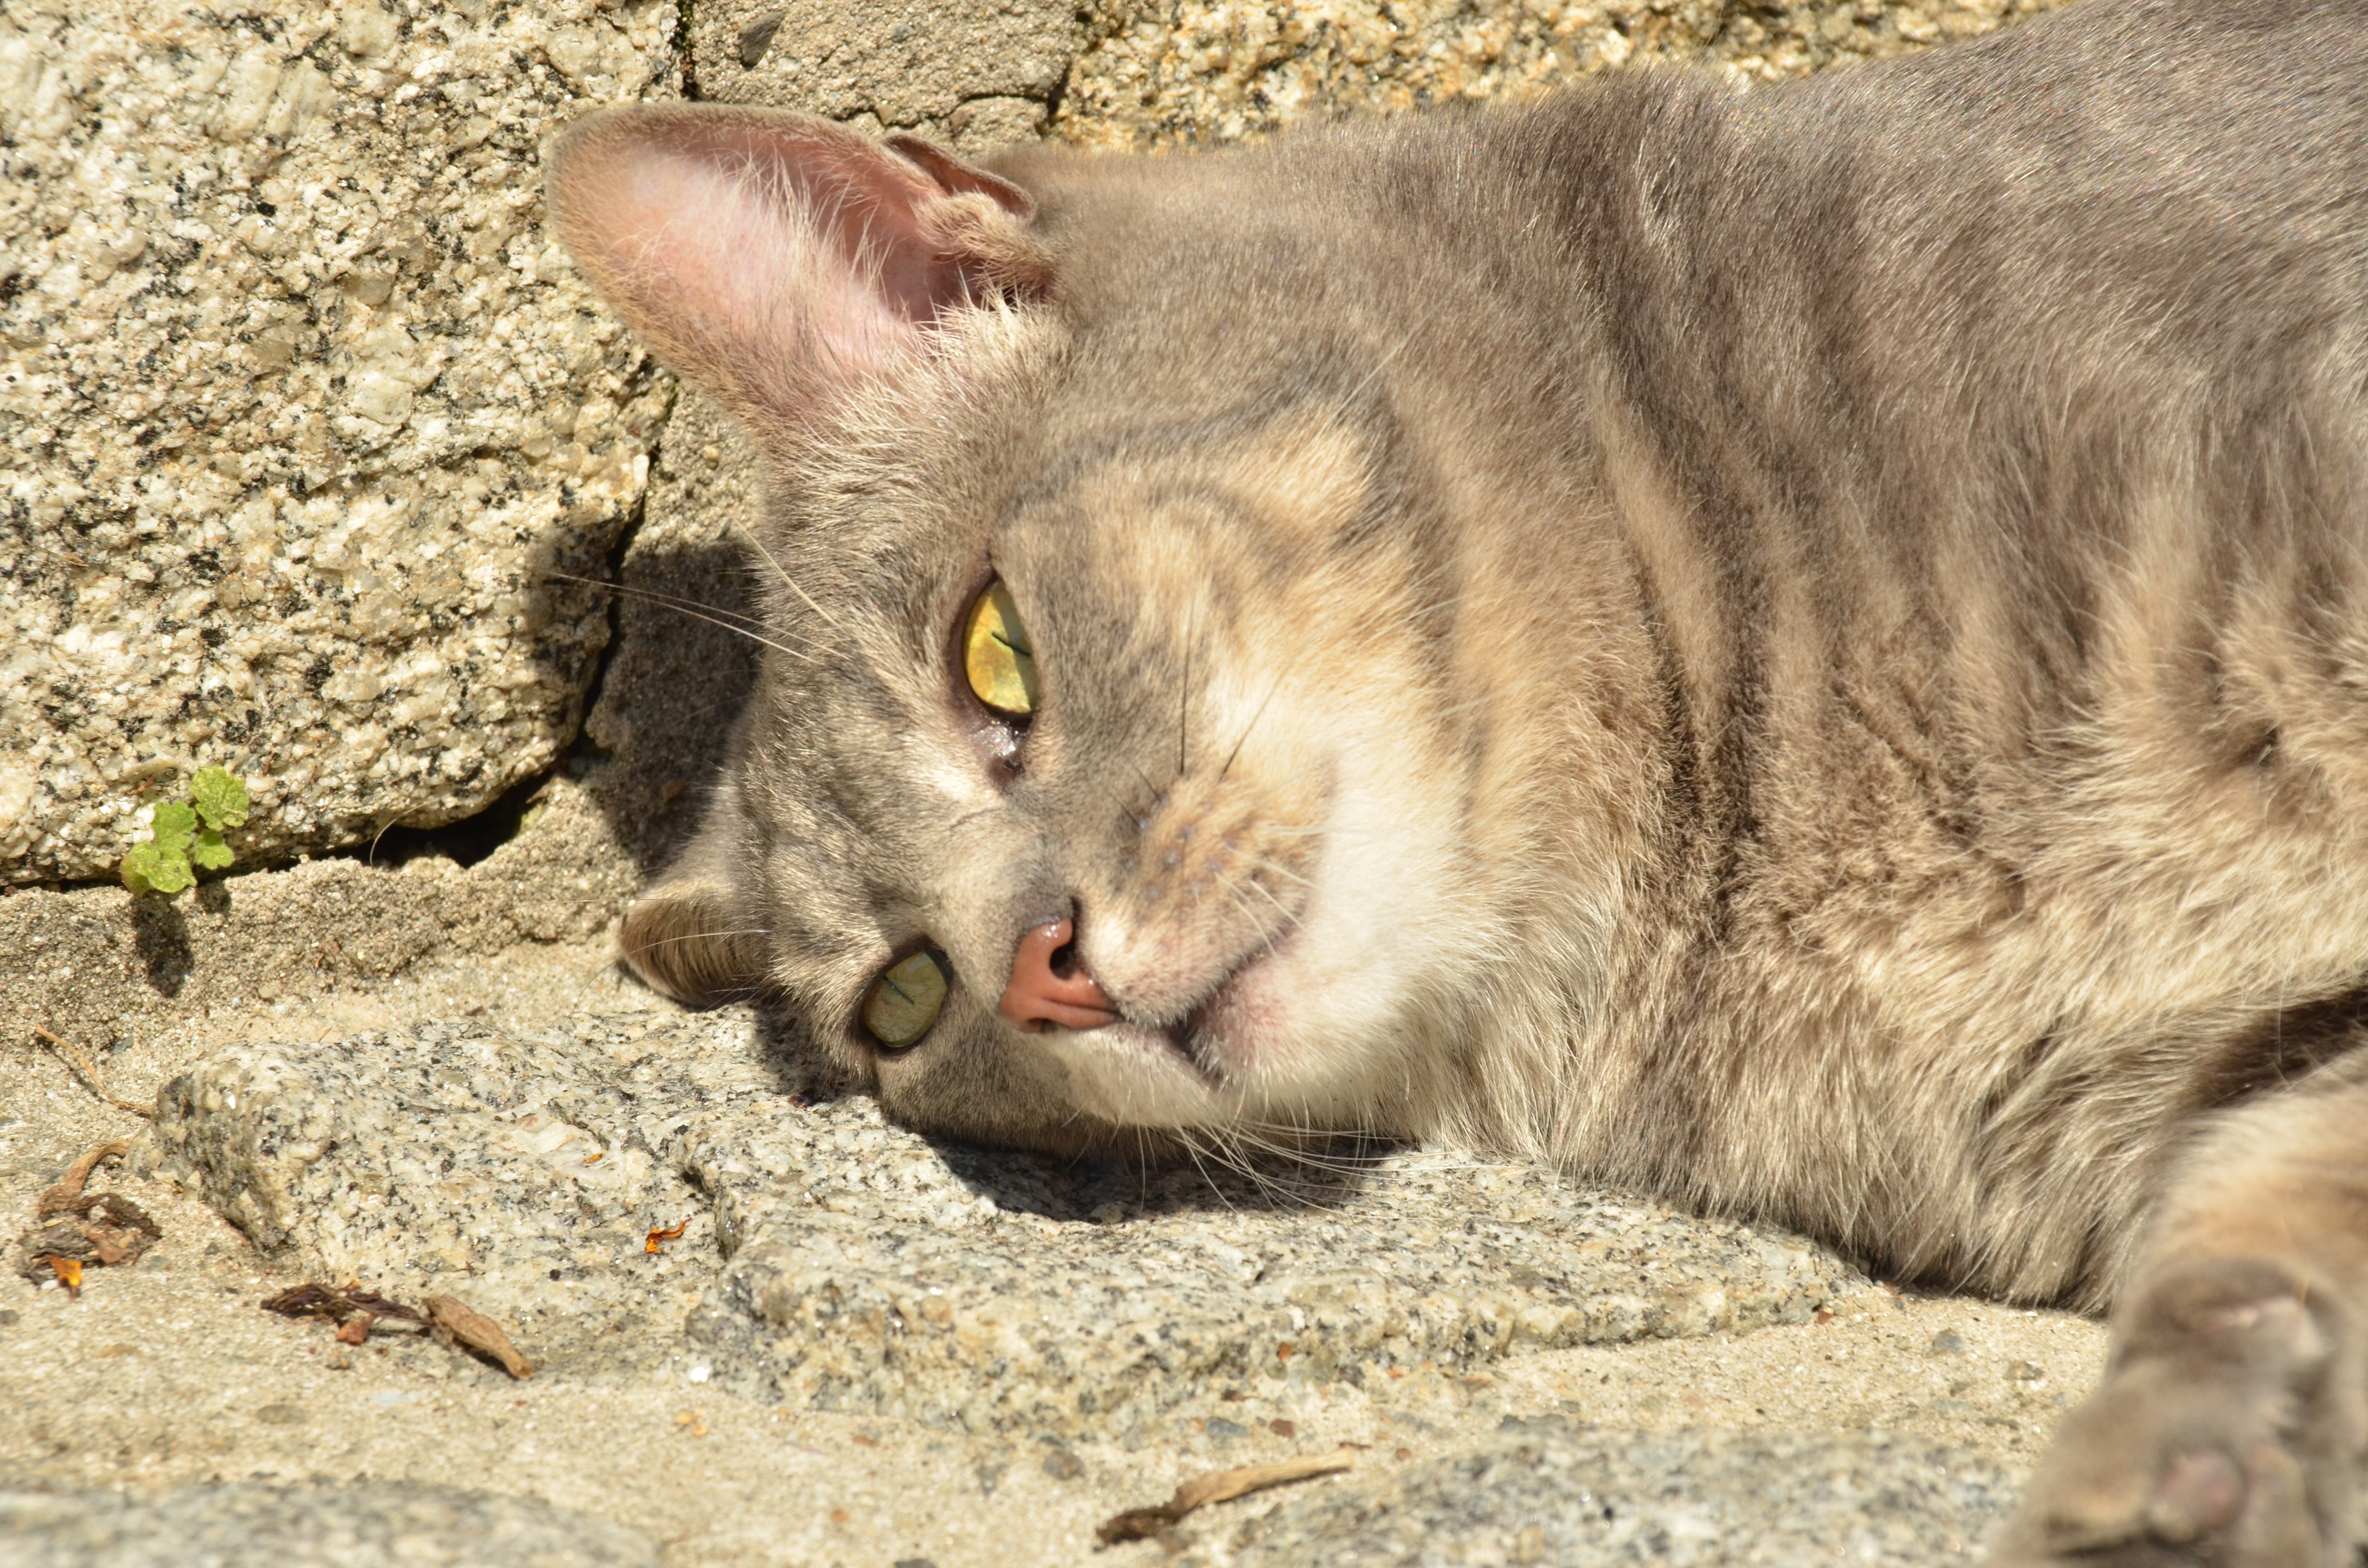
wall, wildlife, pet, kitten, cat, mammal, care, fauna, yawn, nose, whiskers, lazy, grey, eye, head, vertebrate, are, tabby cat, european shorthair, wild cat, small to medium sized cats, cat like mammal, pixie bob